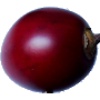
Label: tamarillo